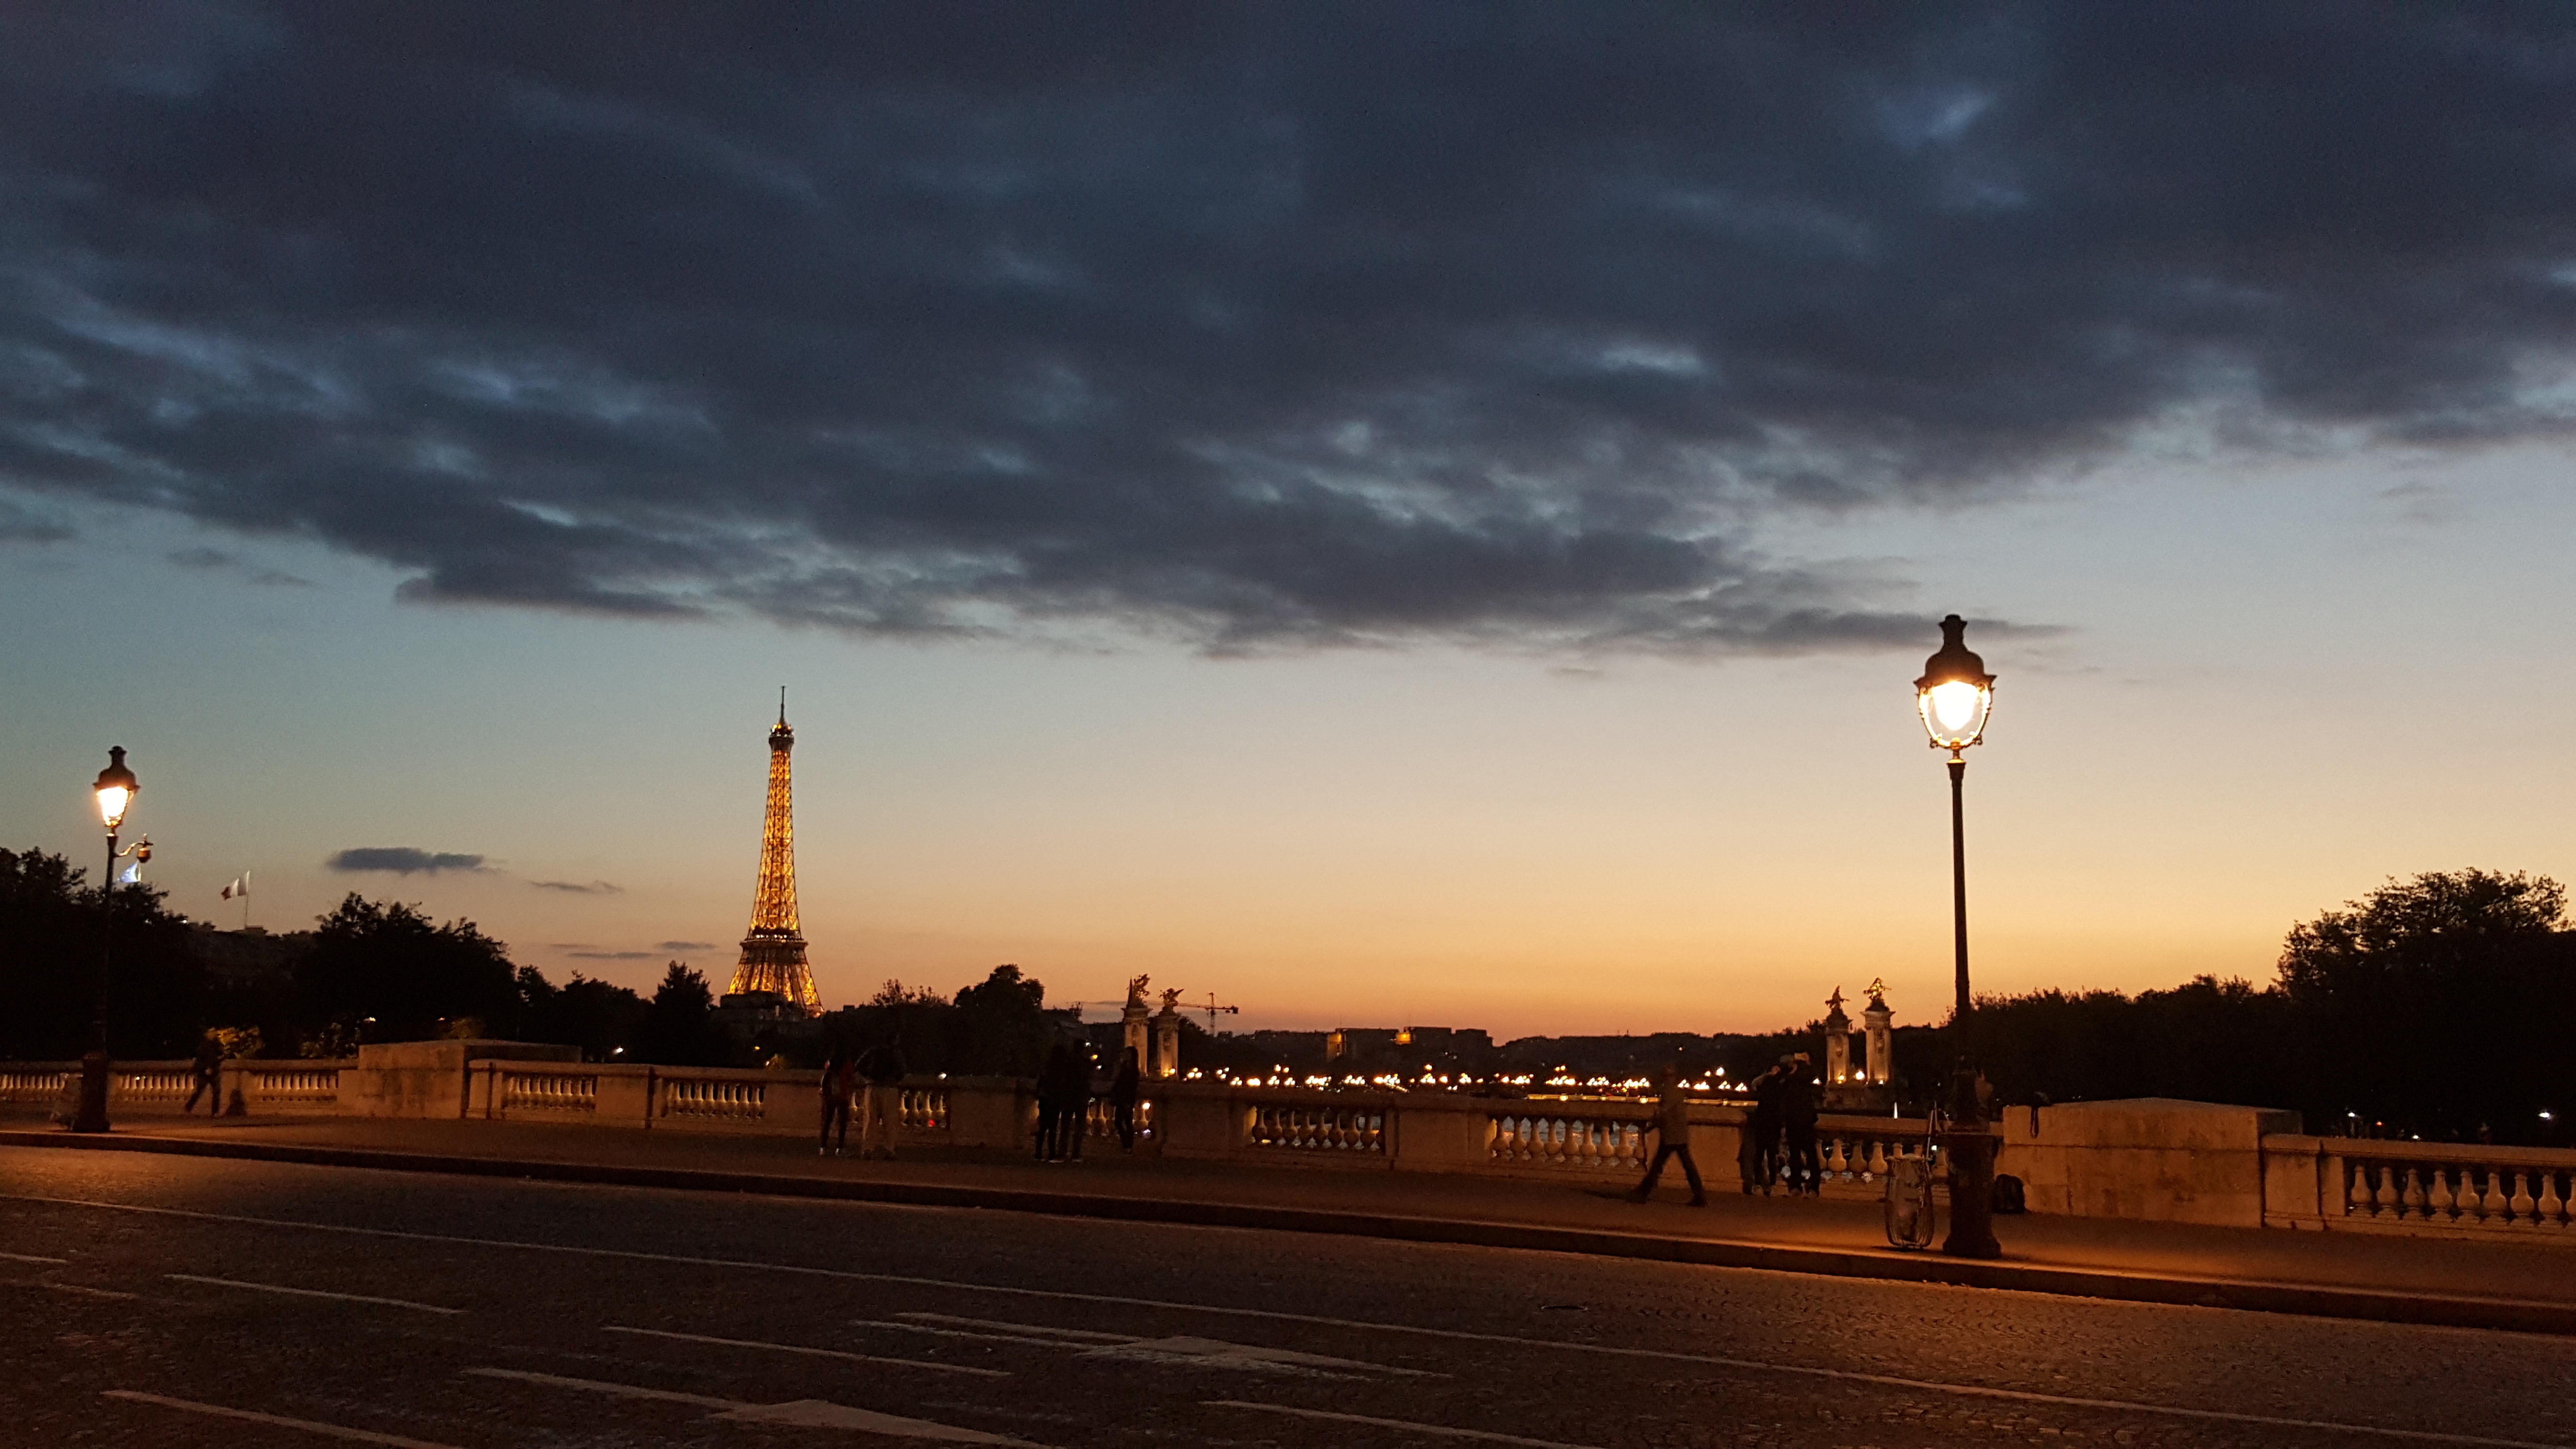
horizon, light, cloud, sky, sun, sunrise, sunset, night, sunlight, morning, dawn, cityscape, dusk, evening, tower, street light, lighting